1797 Sumatra earthquake

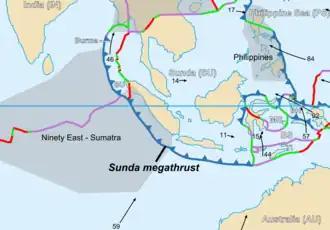

The shaking lasted up to seven minutes. The magnitude of the earthquake has been estimated from uplift patterns determined from eroded coral microatolls in the range 8.6–8.8. Reports in 1845 and 1847 said either that this was the strongest earthquake in the memory of the residents of Padang or the strongest for forty years.